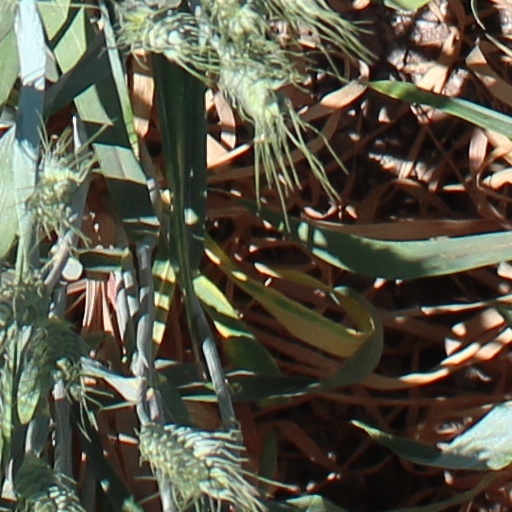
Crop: wheat